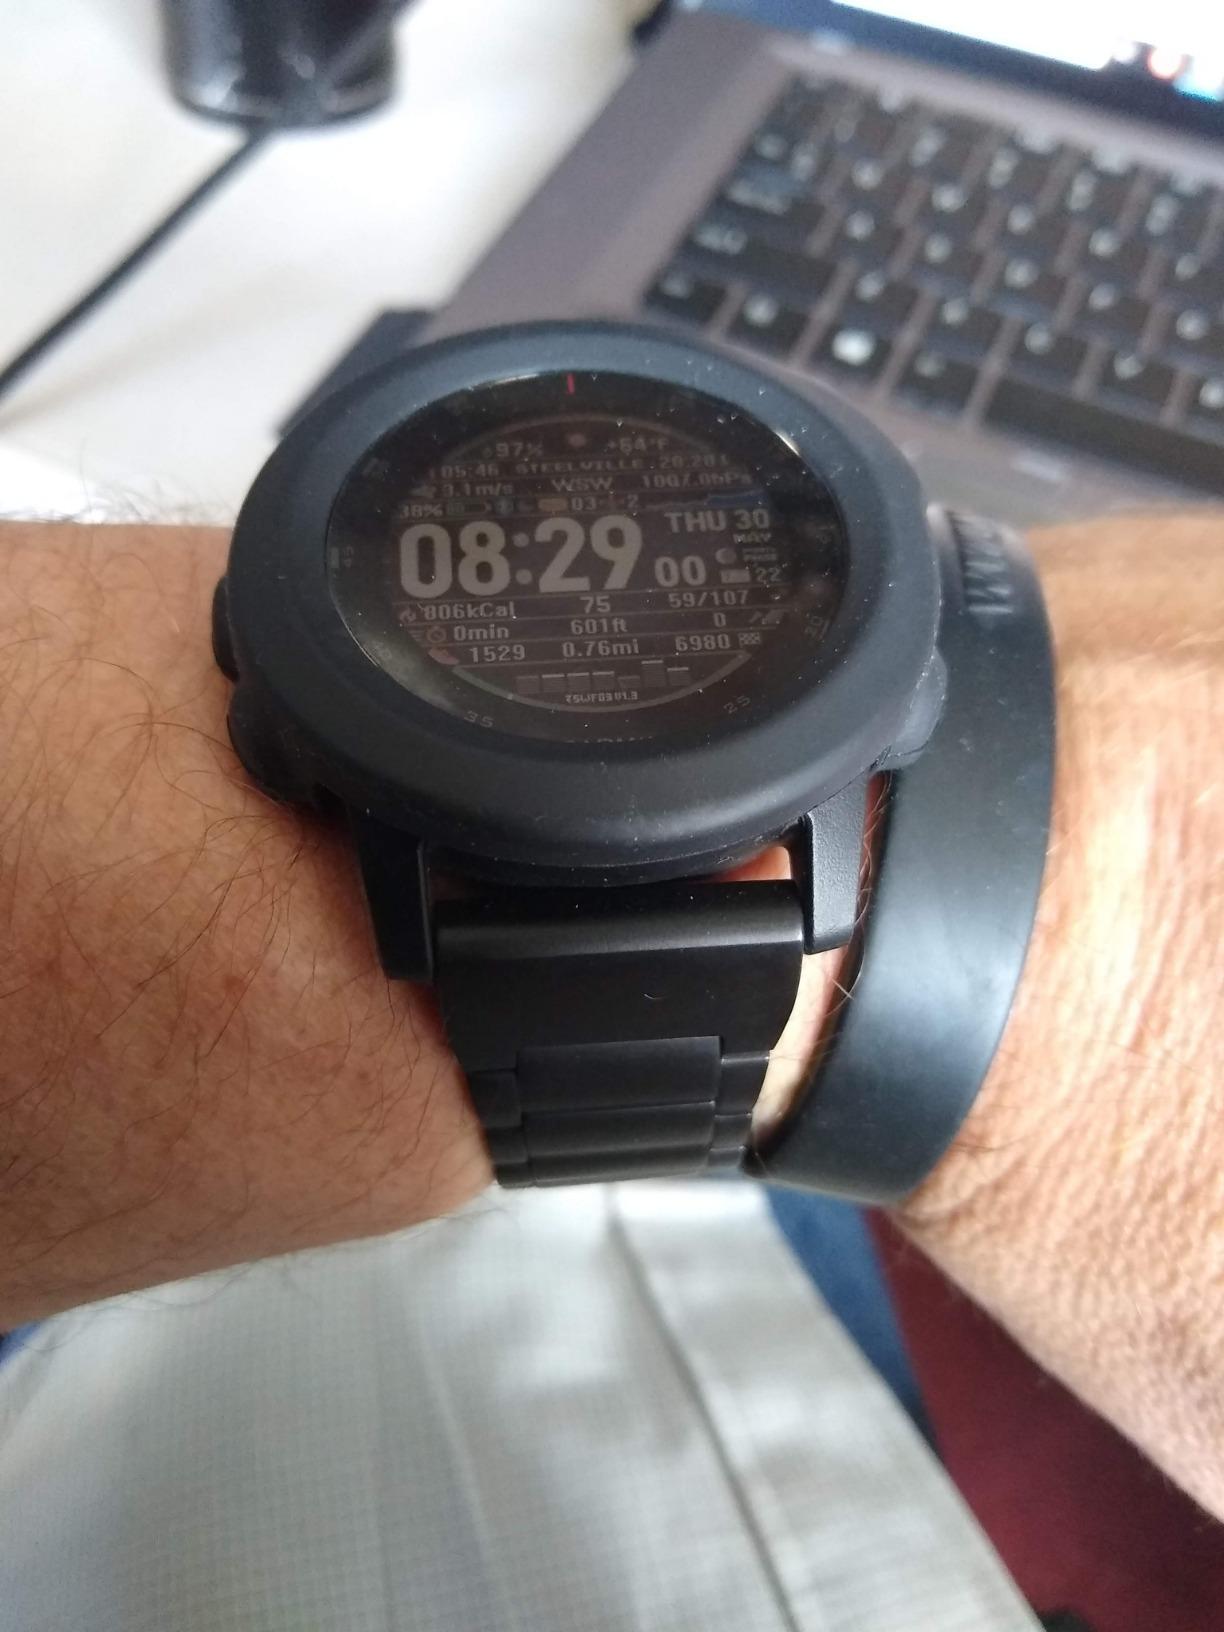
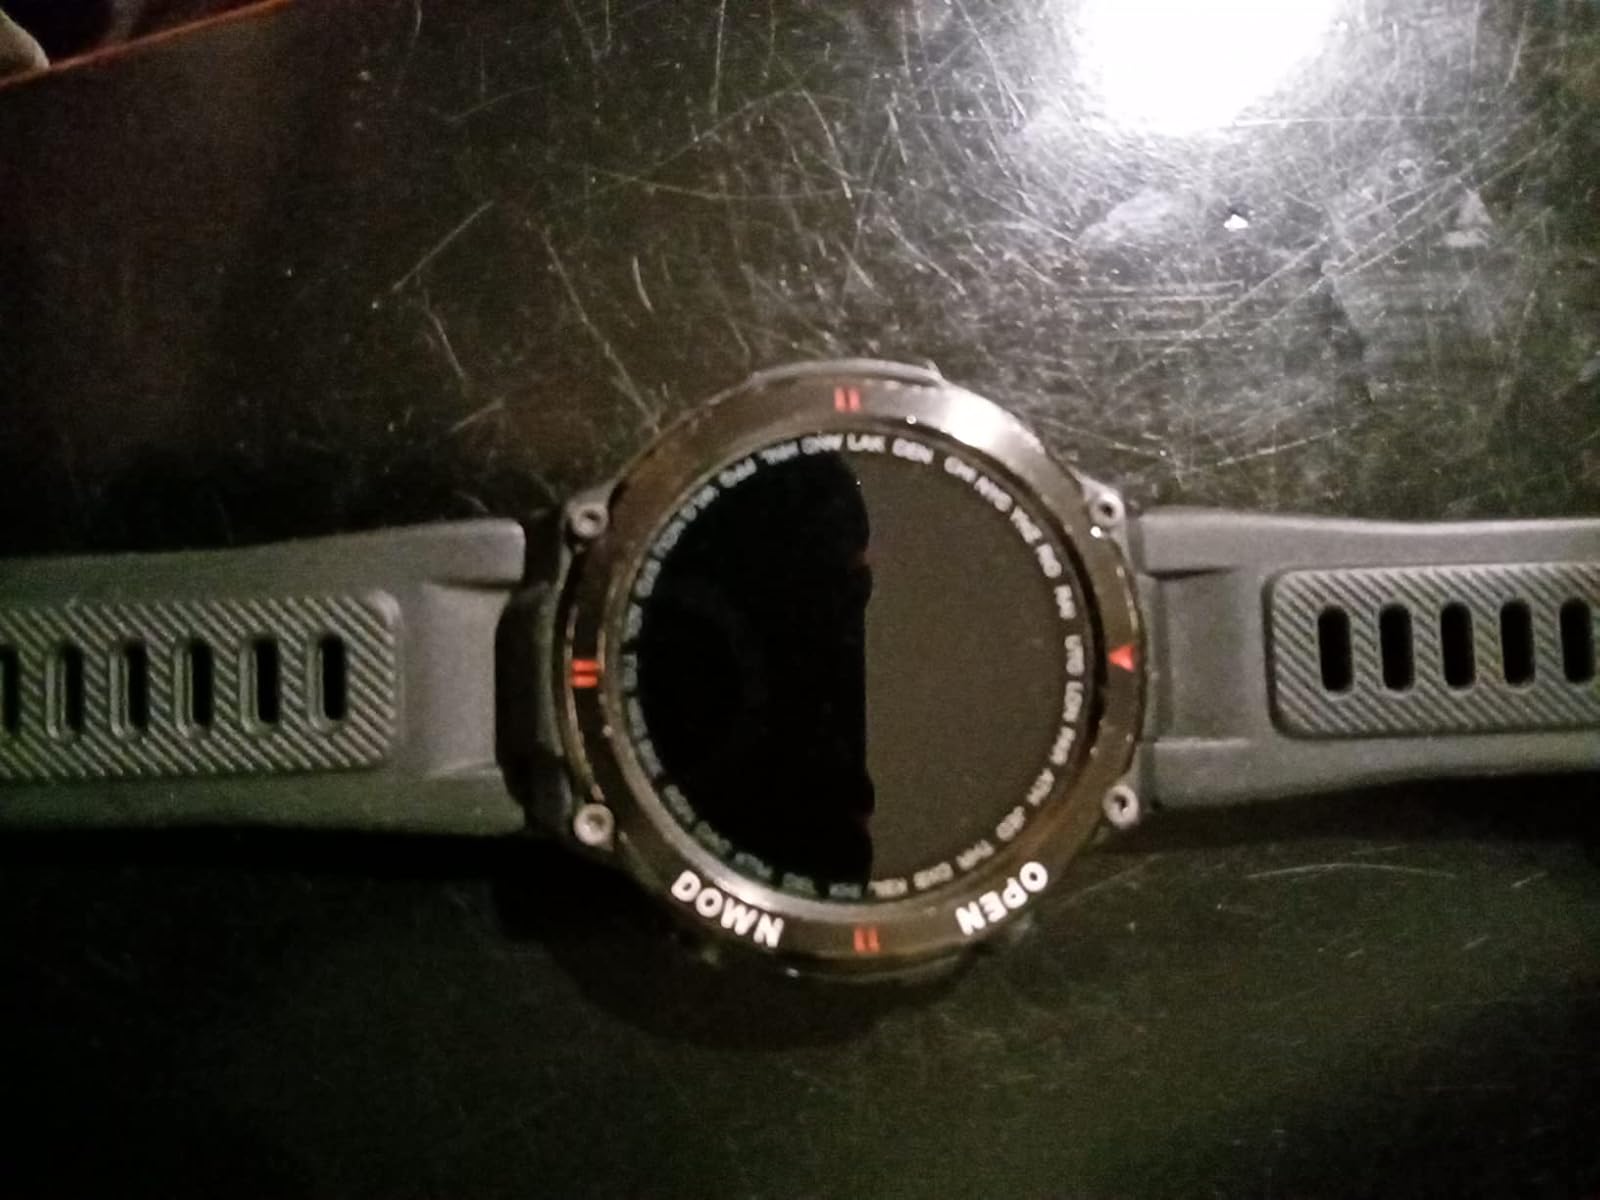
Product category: smartwatch
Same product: no